Smith College

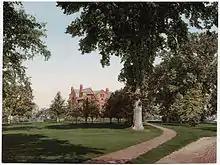
A view of Smith's campus c. 1900

The college was chartered in 1871 by a bequest of Sophia Smith and opened its doors in 1875 with 14 students and 6 faculty. When Smith inherited a fortune from her father when she was age 65, she decided that leaving her inheritance to found a women's college was the best way for her to fulfill the moral obligation she expressed in her will: